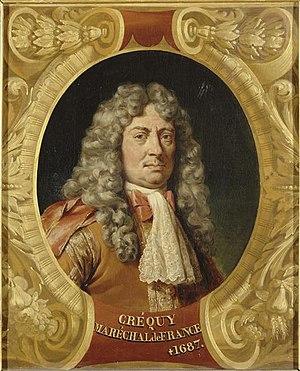
François de Blanchefort, marquis de Créquy (1629-1687), maréchal de France en 1668
François de Blanchefort de Créquy de Bonne, marquis de Marines, dit le « Maréchal de Créquy », maréchal de France, possédant le château de Marines, est un homme de guerre du règne de Louis XIV, qui s'illustre dans les nombreuses campagnes qui jalonnent le XVIIᵉ siècle à partir de la guerre de Trente Ans.